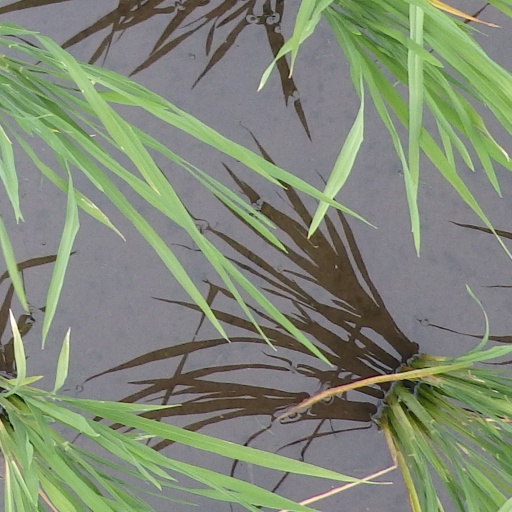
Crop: rice